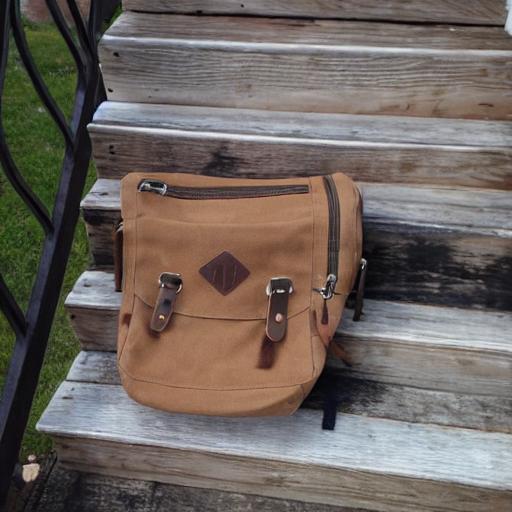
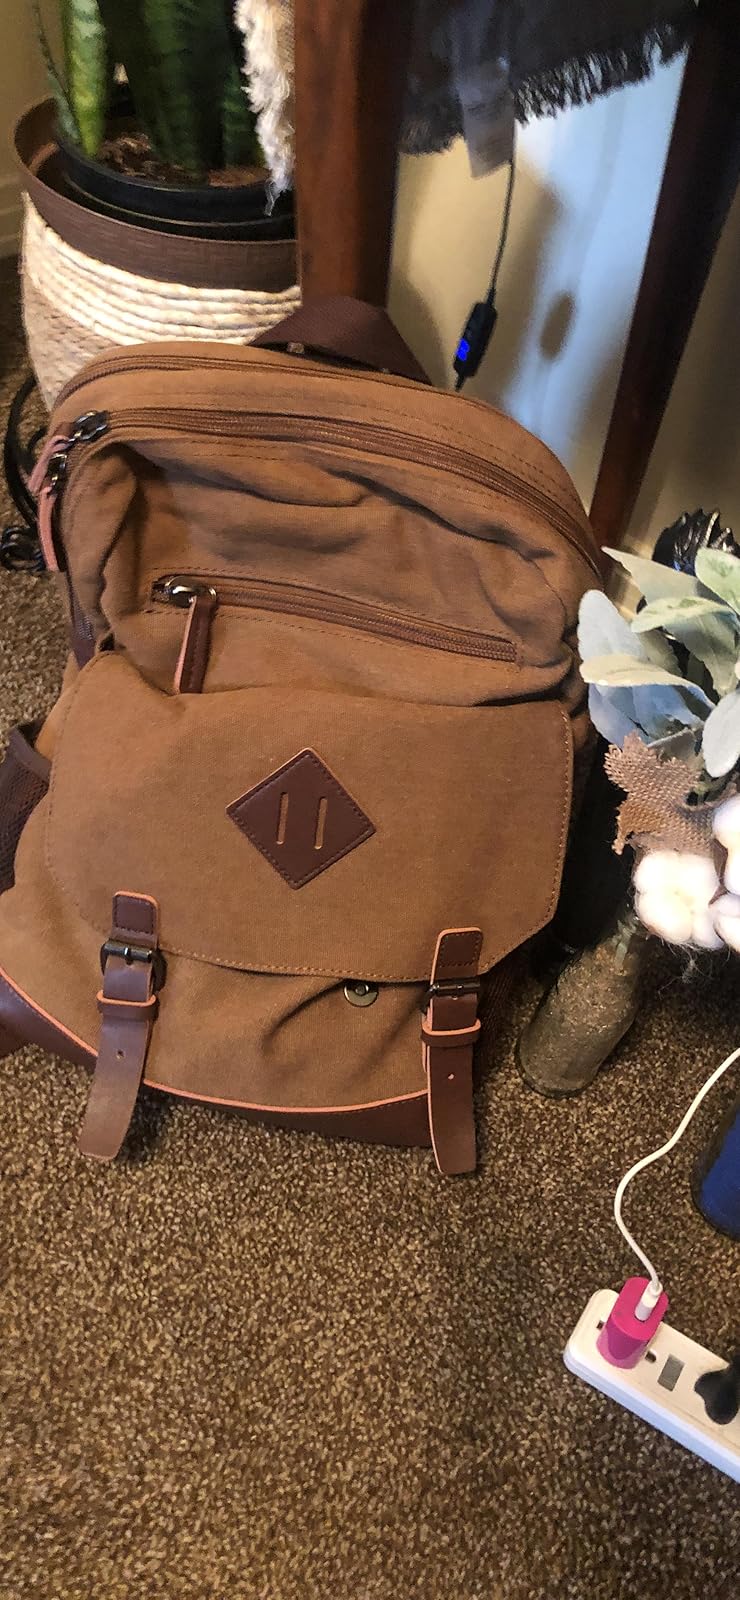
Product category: bag
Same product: no